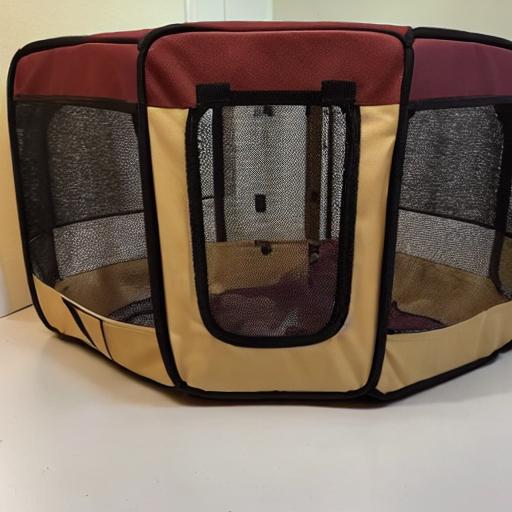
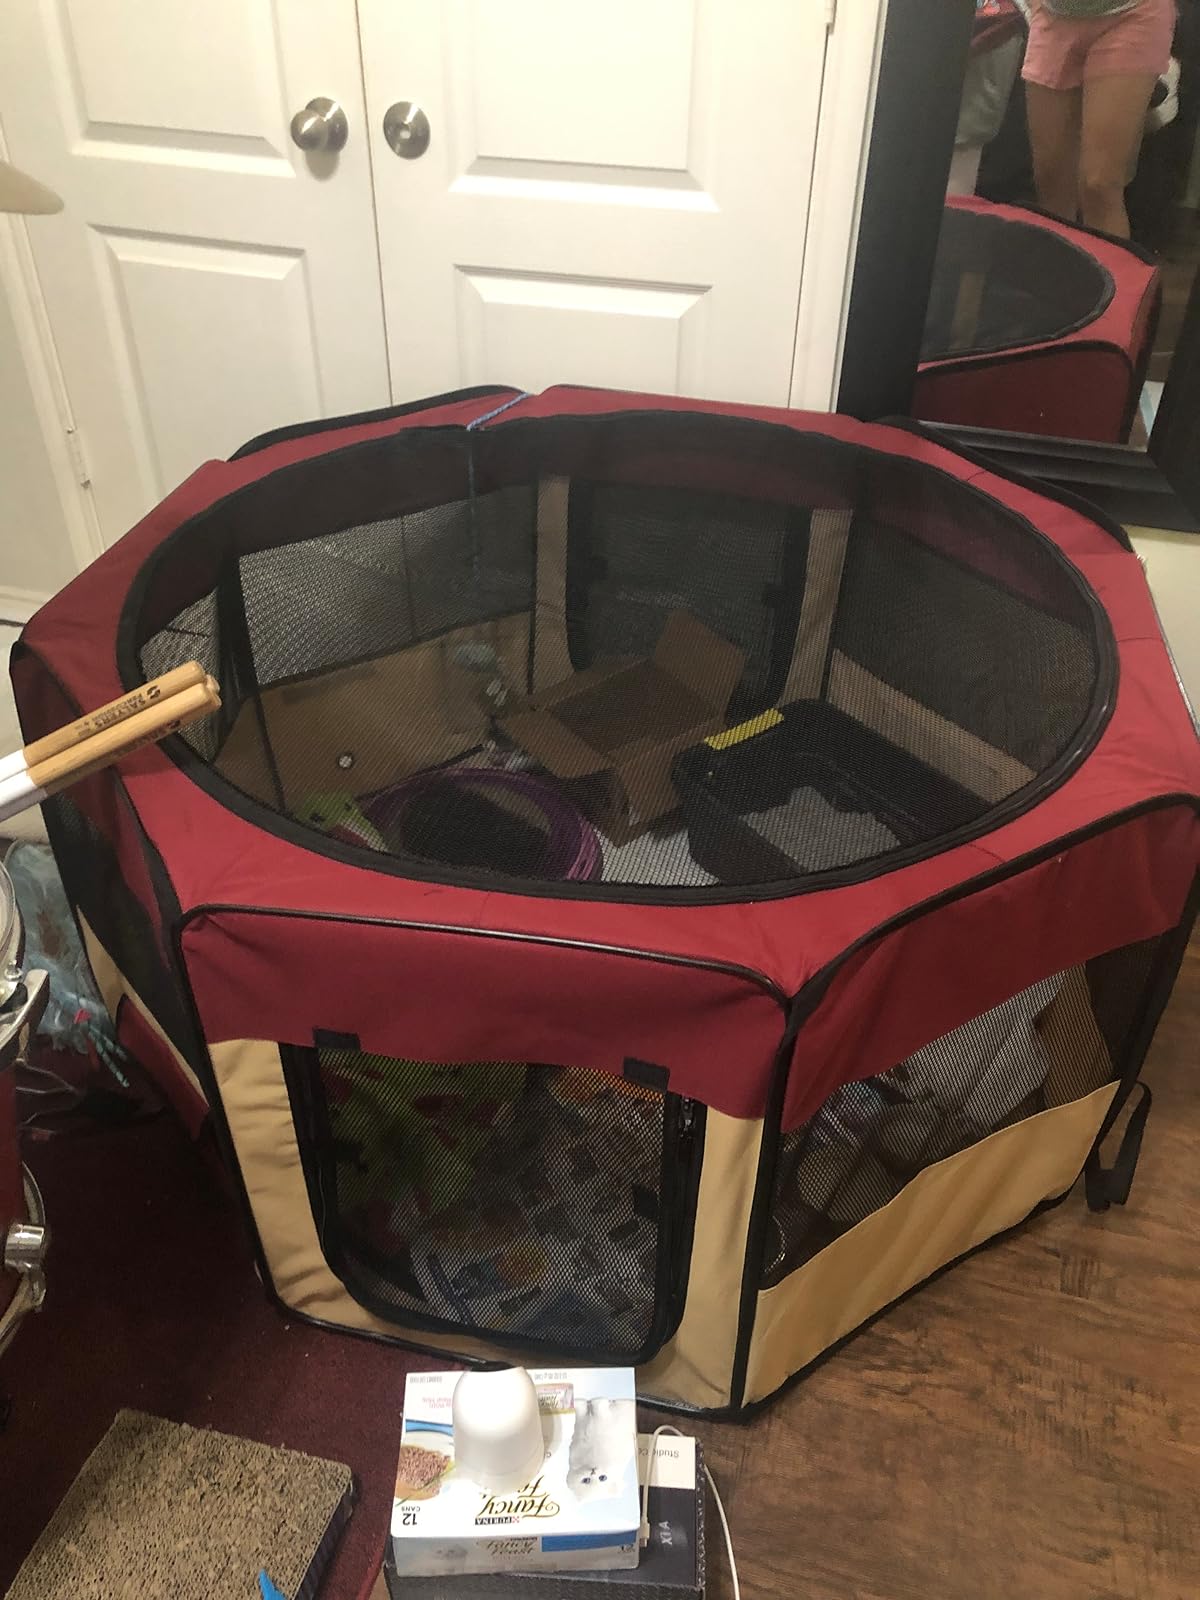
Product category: items_kennel
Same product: no